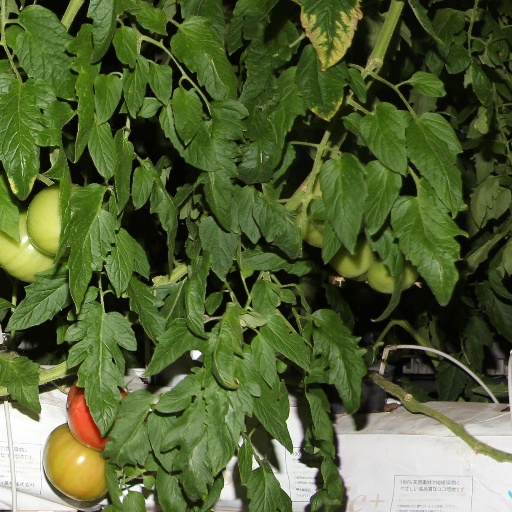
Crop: tomato